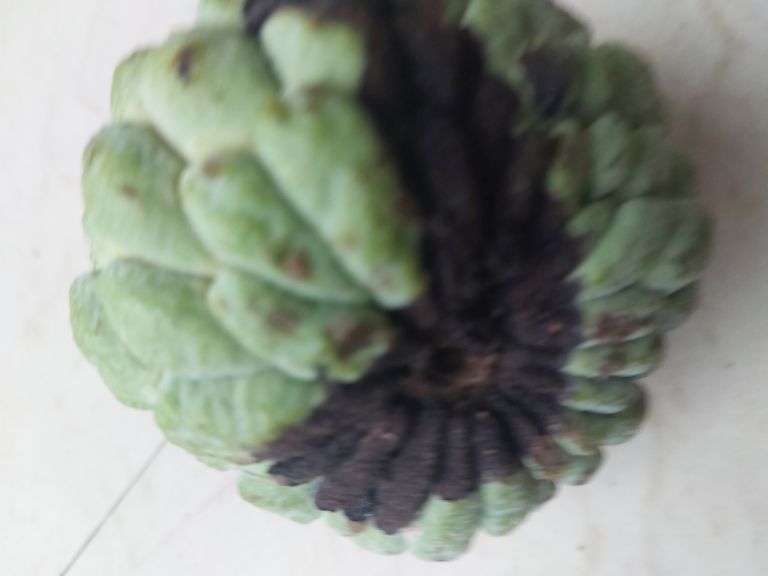
Disease label: Diplodia Rot